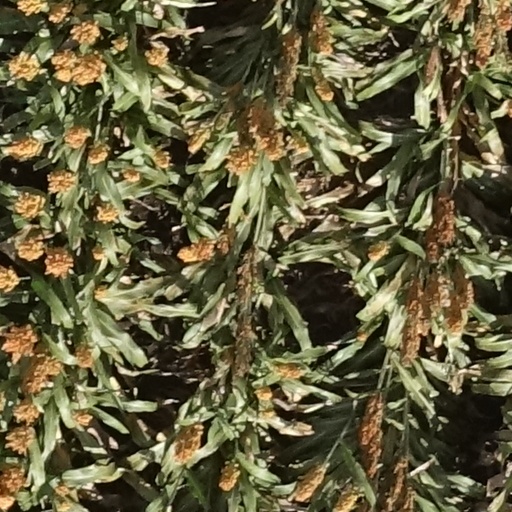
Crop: sorghum